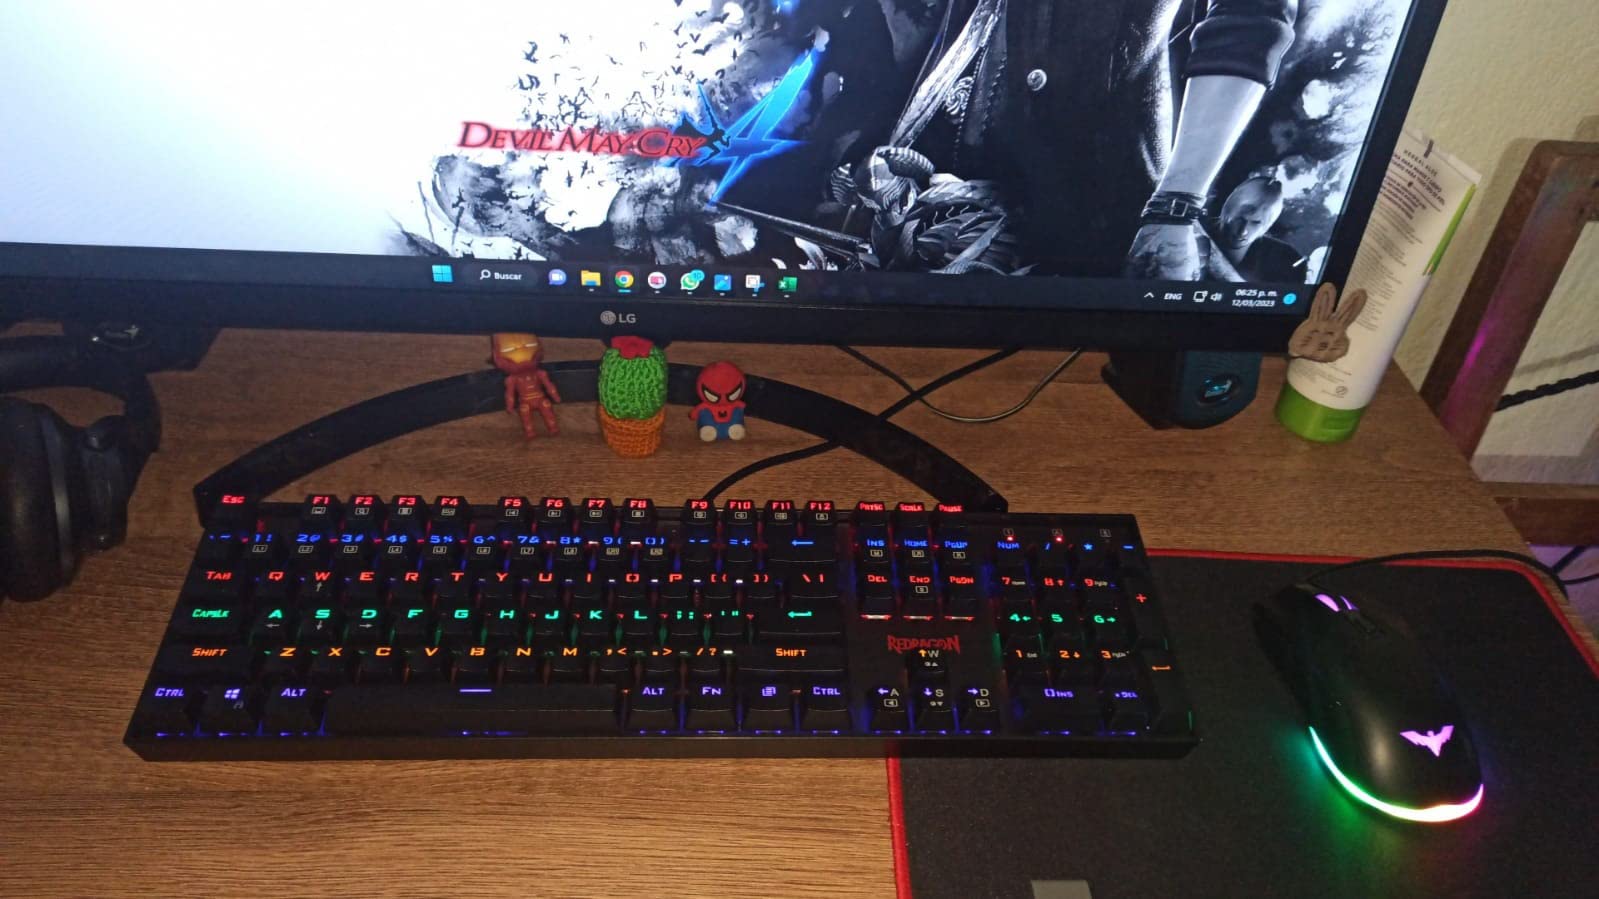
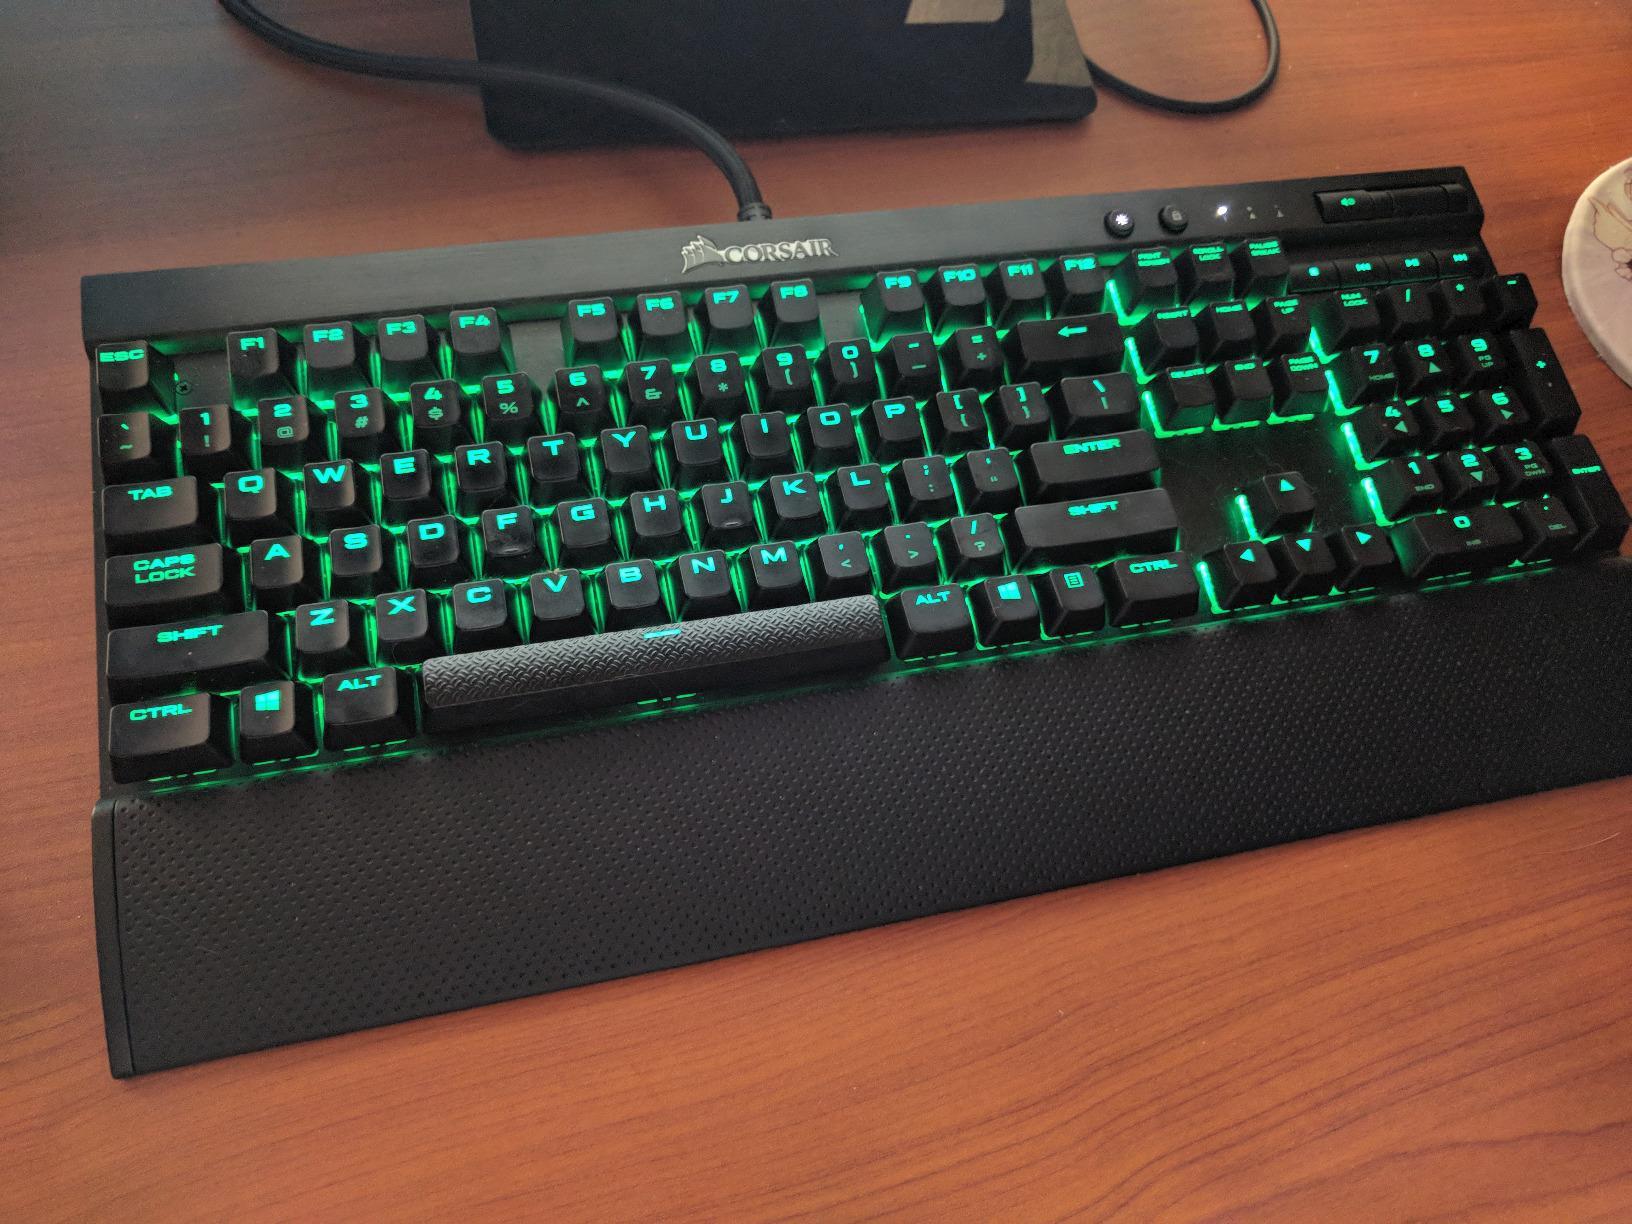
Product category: keyboard
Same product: no